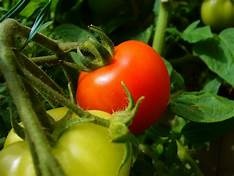
Label: tomato